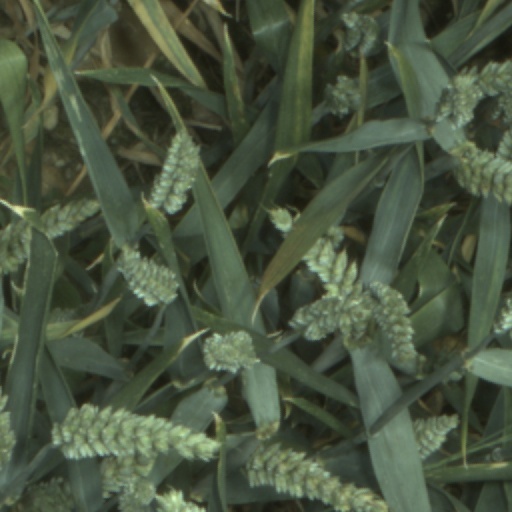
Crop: wheat